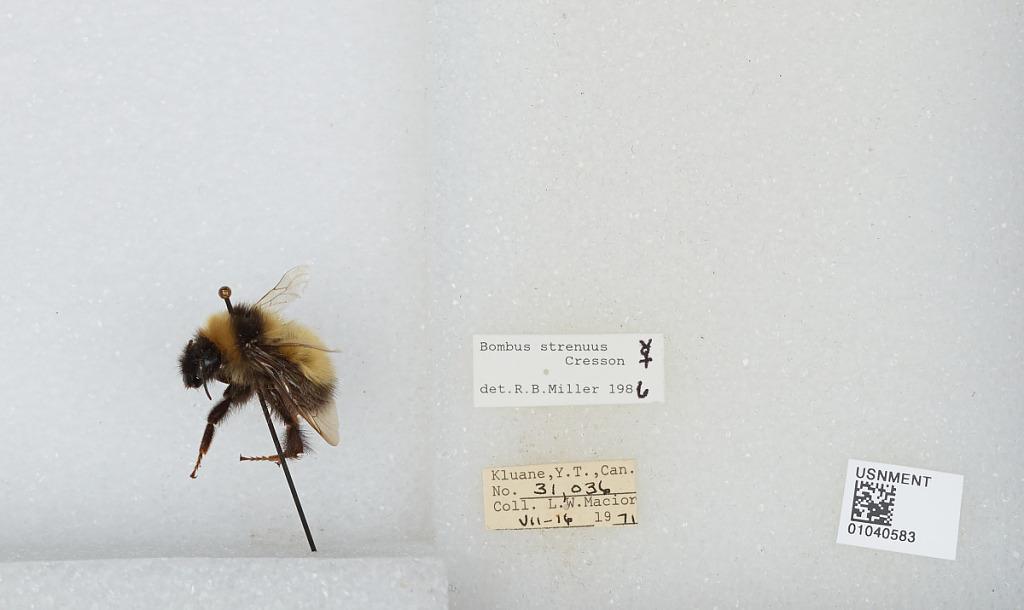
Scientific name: Bombus (Alpinobombus) neoboreus Sladen
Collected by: L. Macior
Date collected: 1971-7-16
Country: Canada
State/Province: Yukon Territory
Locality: Kluane
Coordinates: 60.75, -139.5
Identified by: Miller, R. B.